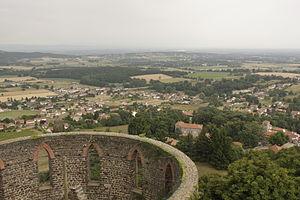
Vue générale de Marcilly-le-Châtel depuis le château Sainte-Anne, dont on peut voir une tour au premier plan. On peut voir l'église Saint-Cyr sur la droite.
Marcilly-le-Châtel est une commune française située dans le département de la Loire en région Auvergne-Rhône-Alpes, et faisant partie de Loire Forez Agglomération.